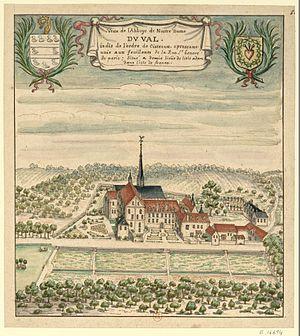
L'abbaye Notre-Dame du Val au debut du XVIIIe siecle (Val-d'Oise, France)
L’abbaye Notre-Dame du Val est une ancienne abbaye cistercienne située sur le territoire des communes de Mériel et Villiers-Adam dans le Val-d’Oise, à trente kilomètres au nord de Paris. Elle est la plus ancienne fondation cistercienne d’Île-de-France, dès 1125, soit plus d’un siècle avant les abbayes voisines de Royaumont et de Maubuisson. Devenue carrière de pierres et ruinée en 1822 puis en 1845, il en subsiste aujourd’hui plusieurs bâtiments dont un des plus beaux dortoirs monastiques médiévaux de France et une galerie du cloître. L’abbaye du Val est classée monument historique depuis 1947 pour le bâtiment des moines, et depuis 1965 pour les autres corps de bâtiment. Le domaine d’une superficie de cent-vingt hectares à l’orée de la forêt de L’Isle-Adam constitue un site inscrit depuis 1950.